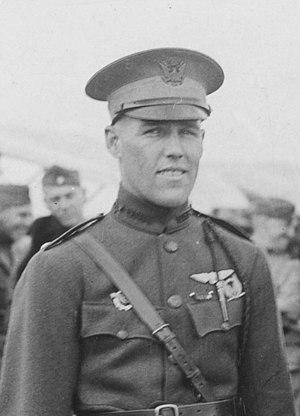
David Endicott Putnam est un As de l'aviation américain de la Grande Guerre.